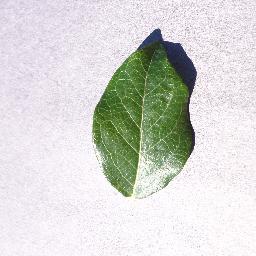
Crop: blueberry
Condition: healthy